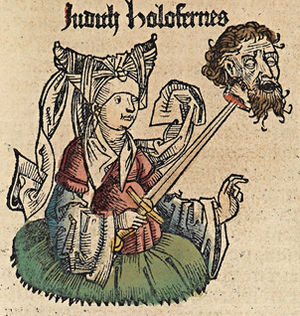
Judith décapitant Holopherne est un thème artistique tiré du Livre de Judith, particulièrement représenté dans la peinture européenne du XVIIᵉ siècle. Judith entre dans la tente d'Holopherne, un général assyrien sur le point de mener une offensive contre la ville de Béthulie. Il s'enivre au point de perdre connaissance ; Judith le décapite, et emporte sa tête dans un panier.